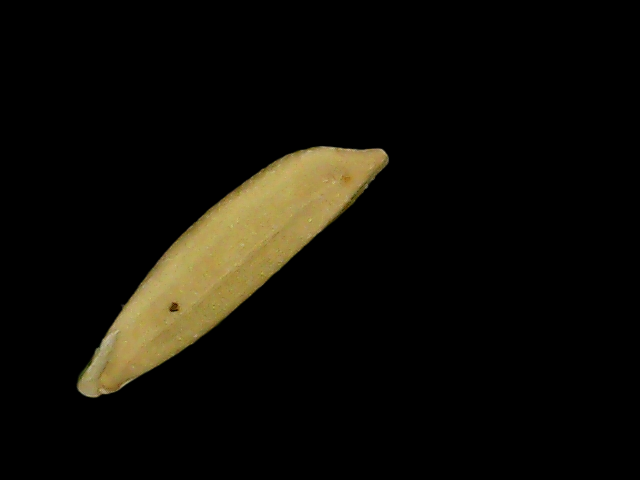
Rice variety: Bd75